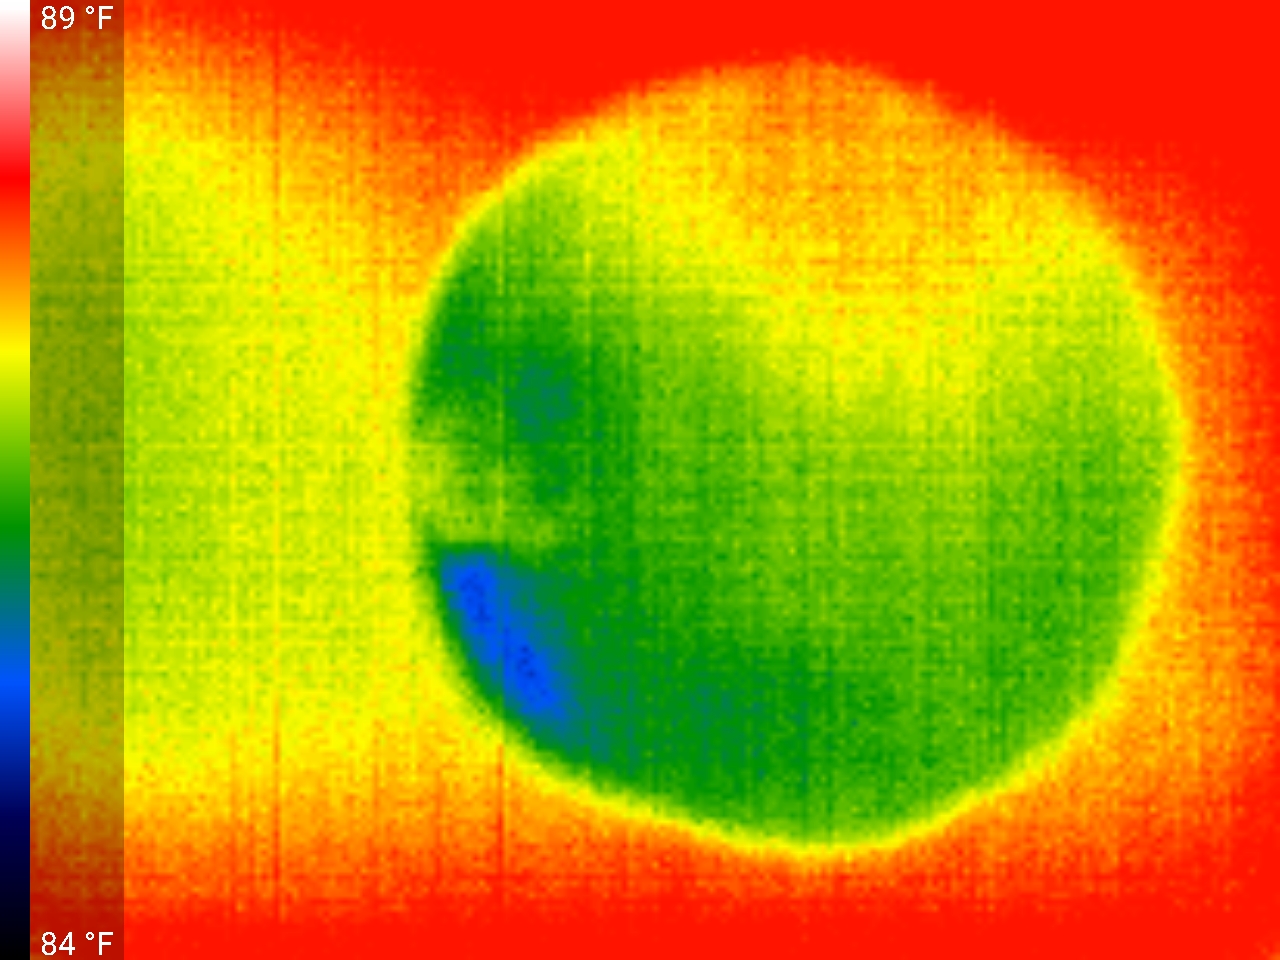
Label: Minor Defect